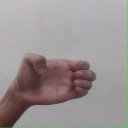
अक्षर: ख